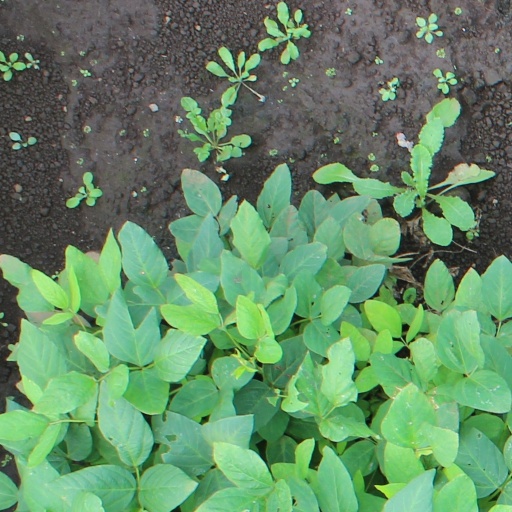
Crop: soybean